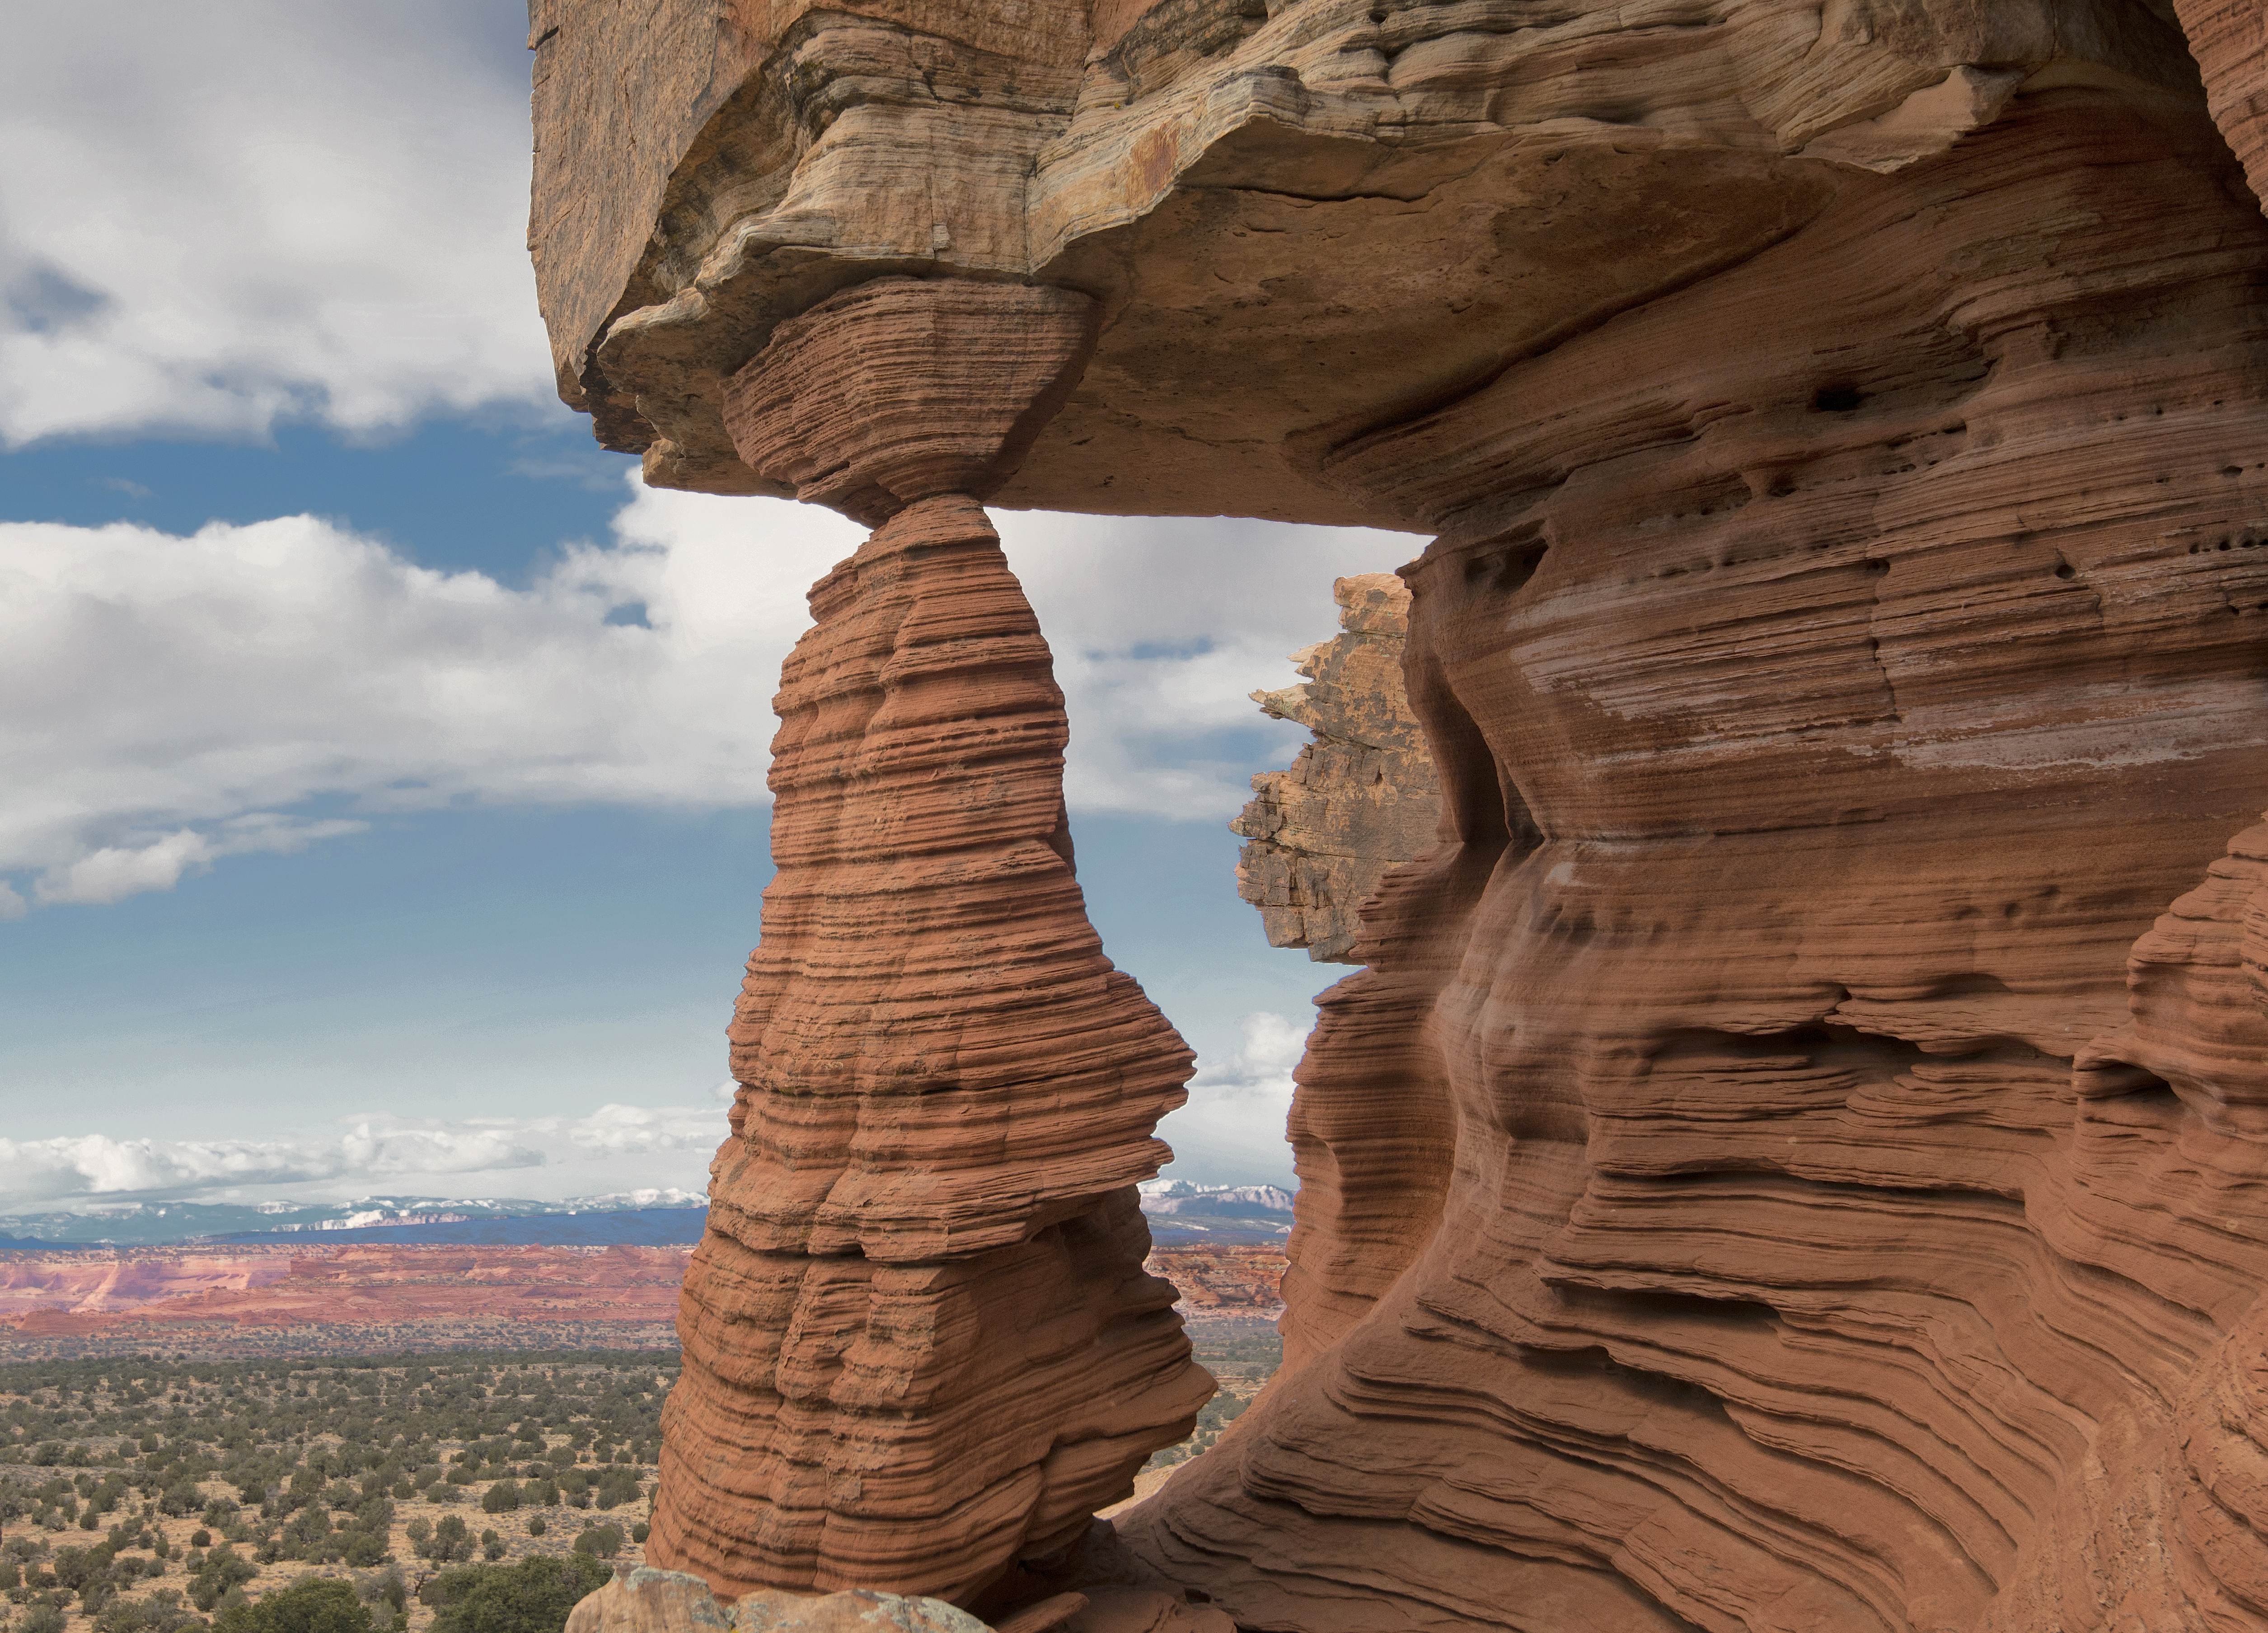
landscape, rock, architecture, wood, formation, arch, canyon, terrain, arizona, geology, temple, badlands, nikond800e, monolith, whitepocket, ancient history, natural environment